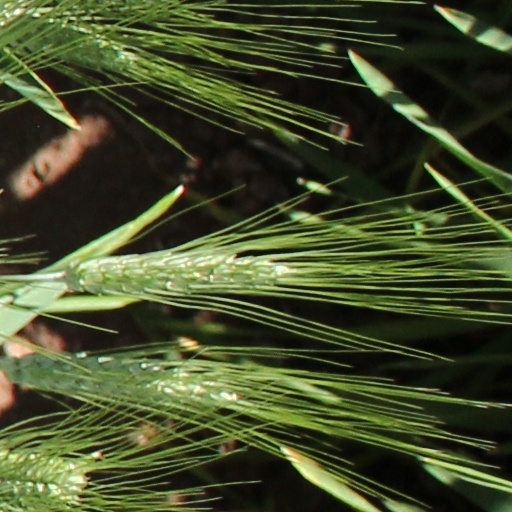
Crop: wheat